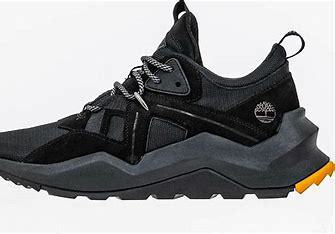
Brand: Timberland
Model: Madbury